Ginsberg the Great

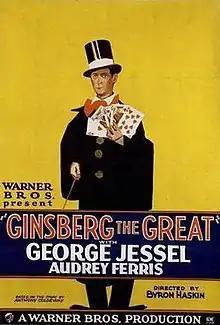
Movie poster

Ginsberg the Great is a lost 1927 synchronized sound film starring George Jessel in the period in which he made films with Warner Bros. While the film has no audible dialog, it was released with a synchronized musical score with sound effects using the Vitaphone sound-on-disc process.